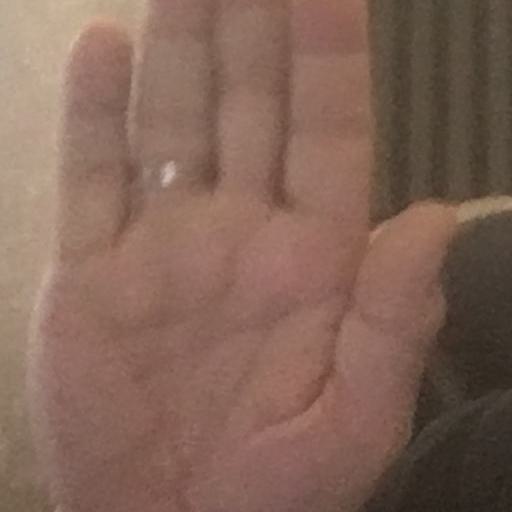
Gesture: stop